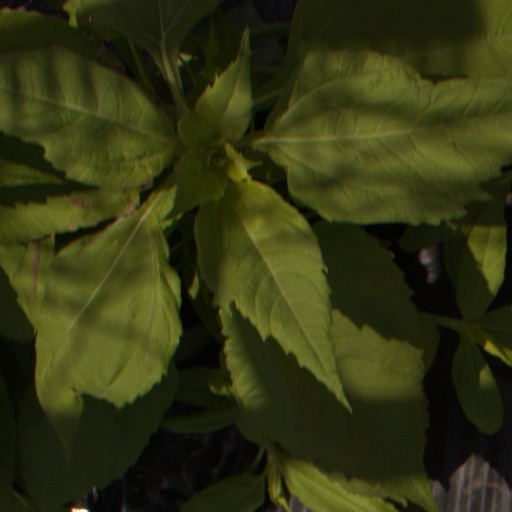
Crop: Jerusalem artichoke